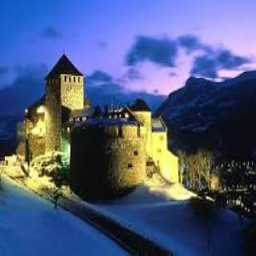
Vaduz Castle